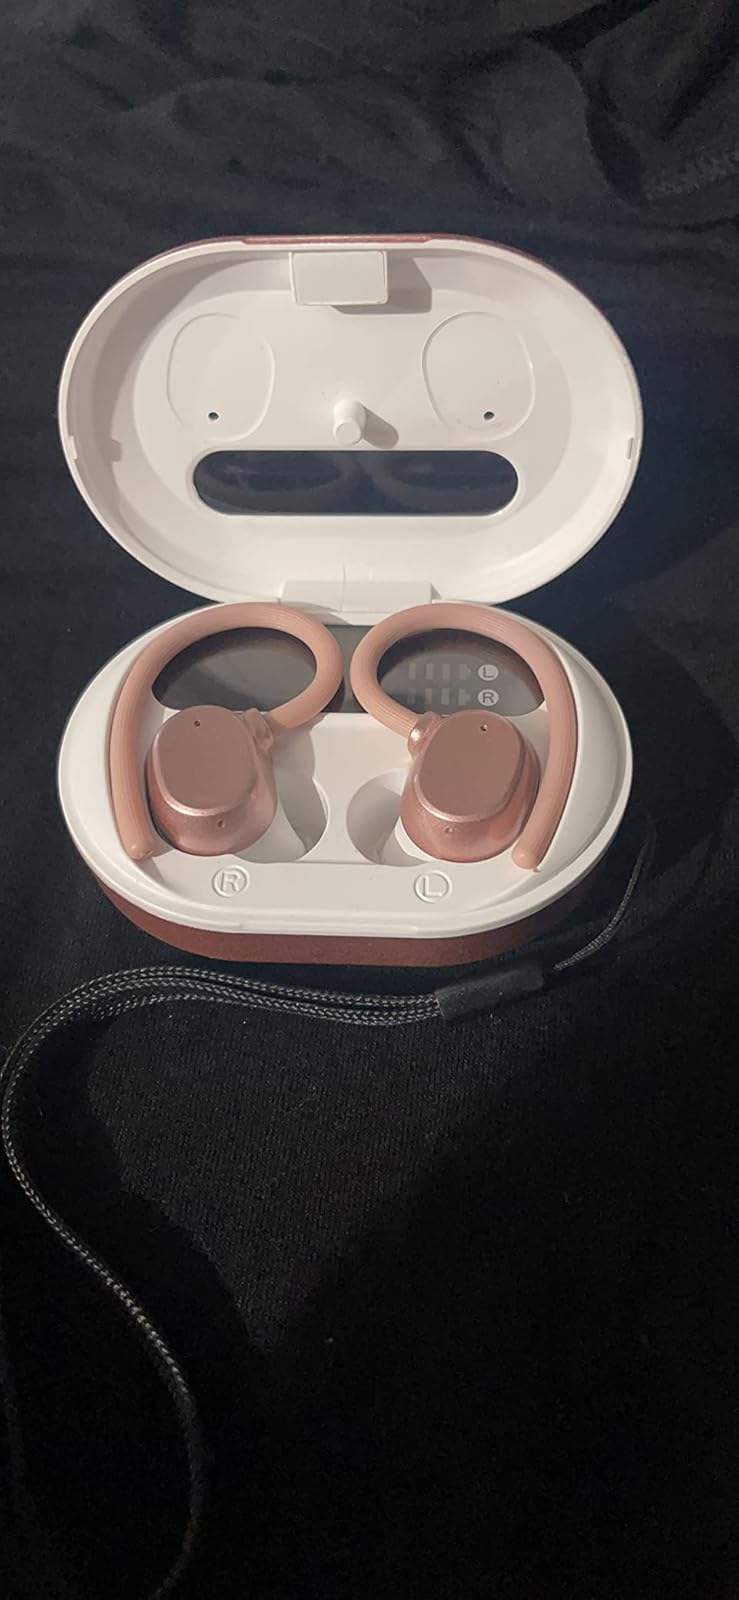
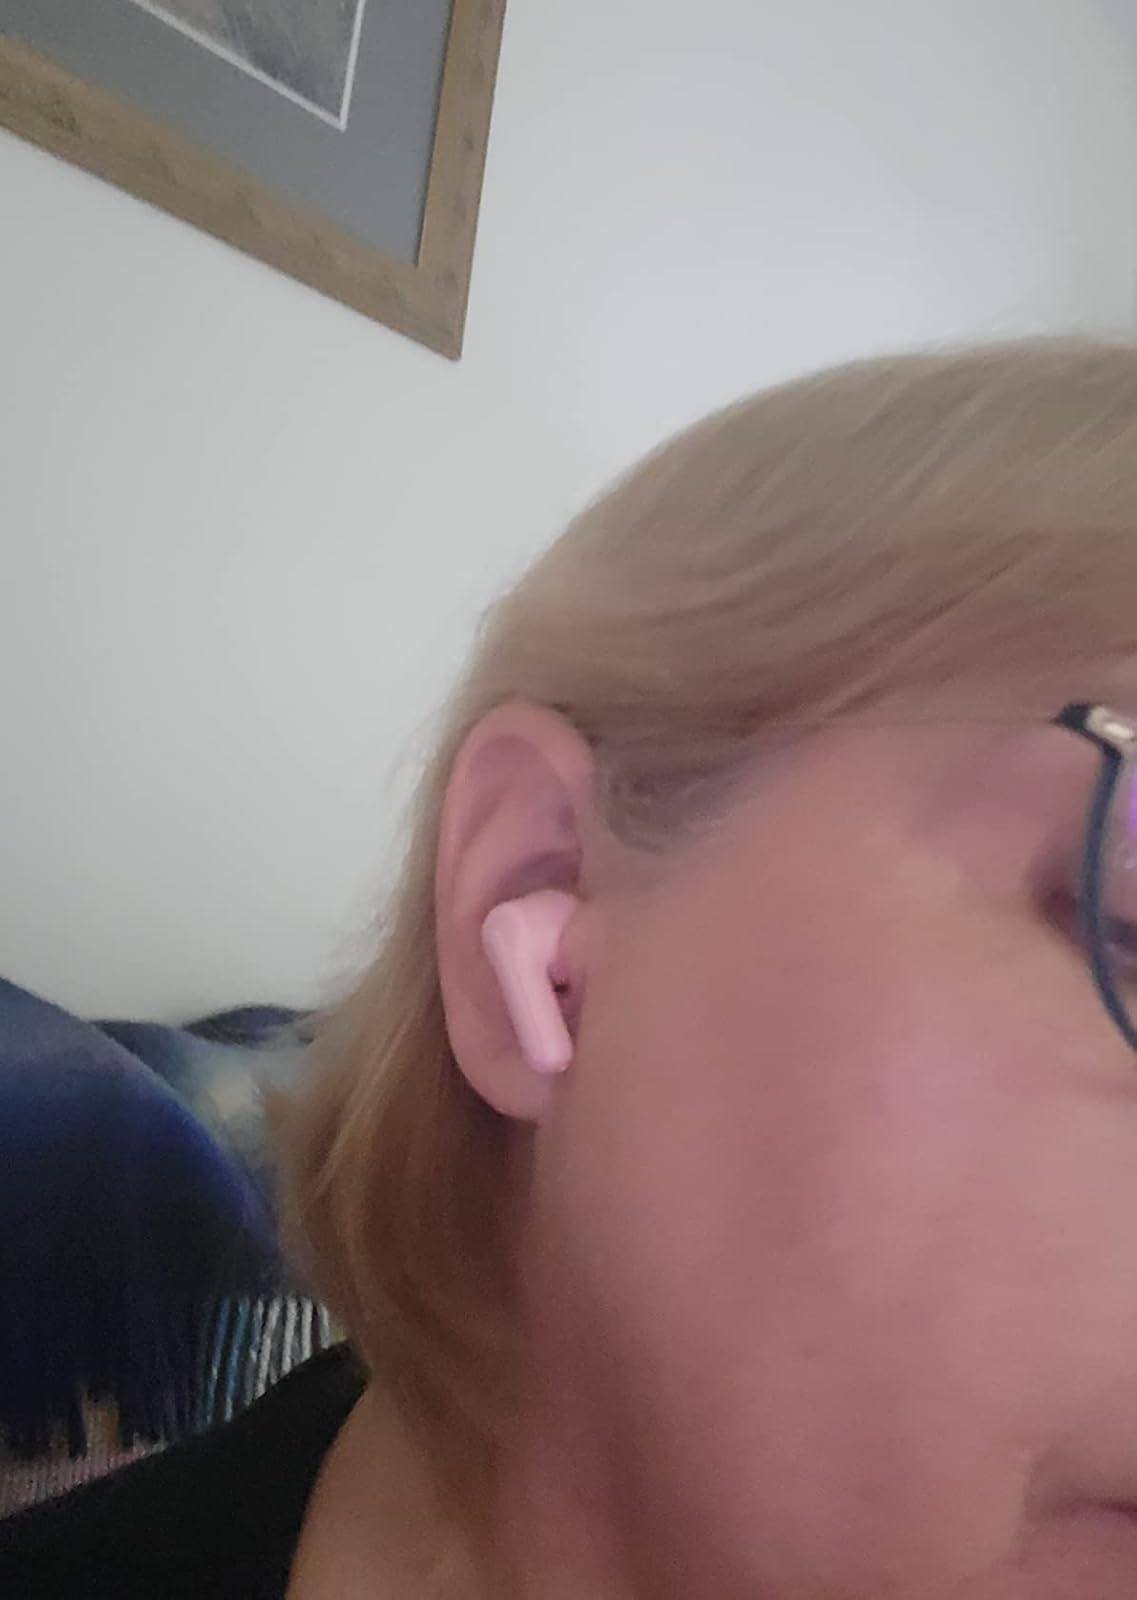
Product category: earbuds
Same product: no